Roger Hadfield Ogden Honors College

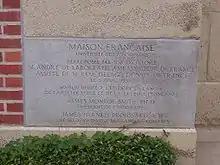
Cornerstone of the French House

Students in the College have the opportunity to complete an undergraduate thesis, graduate with College Honors, and earn two different distinctions. Sophomore Honors Distinction is bestowed upon a student who completes 20 hours or more of Honors courses by the end of the second year, maintains a 3.5 cumulative GPA in Honors courses and in all course work, and completes one Honors interdisciplinary course. Upper Division Honors Distinction can be earned by completing Honors work in courses at the 3000 level or above, including three to six hours of research, and by writing and defending an undergraduate thesis in the student's main field of study. The Honors Thesis is the capstone achievement of the Honors College curriculum, and completing one is a culminating experience for fourth year students. In the Honors Thesis students answer questions and solve problems in order to demonstrate their mastery by completing a long-term project with an expert faculty member in their chosen discipline. College Honors—a designation that appears on a student's diploma—does not require completion of Sophomore Honors Distinction, but does require 32 total hours of Honors credit, 3.5 GPA in overall, LSU, and Honors course work, 6 hours of HNRS (Honors College) credit, Senior Honors Thesis Project, and 12 hours of Honors course credit at the 3000/4000 level, adhering to Upper Division programs where they exist.